Corsica Joe

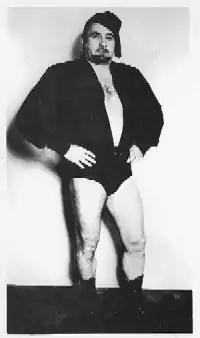

Francois Miquet (January 17, 1920 – March 14, 2010) was a French/American professional wrestler who worked primarily in the United States of America under the ring name Corsica Joe. As Corsica Joe he teamed up with Jean Louis Roy, who was billed as "Corsica Jean" to form a very successful tag team known as "The Corsicans". The Corsicans held a number of tag team championships, especially in the southern National Wrestling Alliance (NWA) territories of NWA Mid-America, Gulf Coast Championship Wrestling, Championship Wrestling from Florida and Georgia Championship Wrestling. He was the brother of Felix Miquet who was also a wrestler, but worked primarily in the United Kingdom. He was married to female pro wrestler Sarah Lee, sometimes billed as "Sara Corsica".